Augusta Treverorum

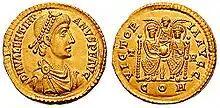
Solidus of Valentinian II, Trier Mint

Constantine's son Constantine II resided here from 328 until his death in 340, the usurper Decentius from 351 to 353. Treveris was again the residence of Roman emperors (Valentinian I, Gratian, Magnus Maximus) from 367 to 388; the young Valentinian II resided here again around 390. This period of prosperity was also reflected in the literature of the time. The imperial educators Lactantius (around 317) and Ausonius (367–388) worked in Trier; the latter set a literary monument to the landscape in his Mosella. Under Ausonius, the Trier College also achieved its greatest importance. It was one of the most important schools in the Western Empire, surpassed only by the school in Burdigala (Bordeaux). Although there are some written sources about it, an exact picture of the school cannot be gained. The most important son of the late antique city was Ambrosius of Milan.